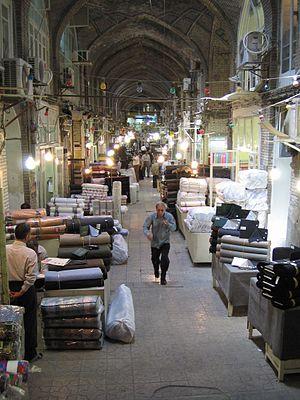
Le bazar est un marché ou un ensemble de magasins où biens et services sont disponibles à la vente et à l'achat. Le souk arabe en est son équivalent. Bazar vient du vieux-persan vāzār. Le mot a ensuite été transmis dans les pays arabes, la Turquie ottomane, l'Europe, l'Inde et même la Chine par les échanges commerciaux entre la Perse et ces régions depuis l'Antiquité.